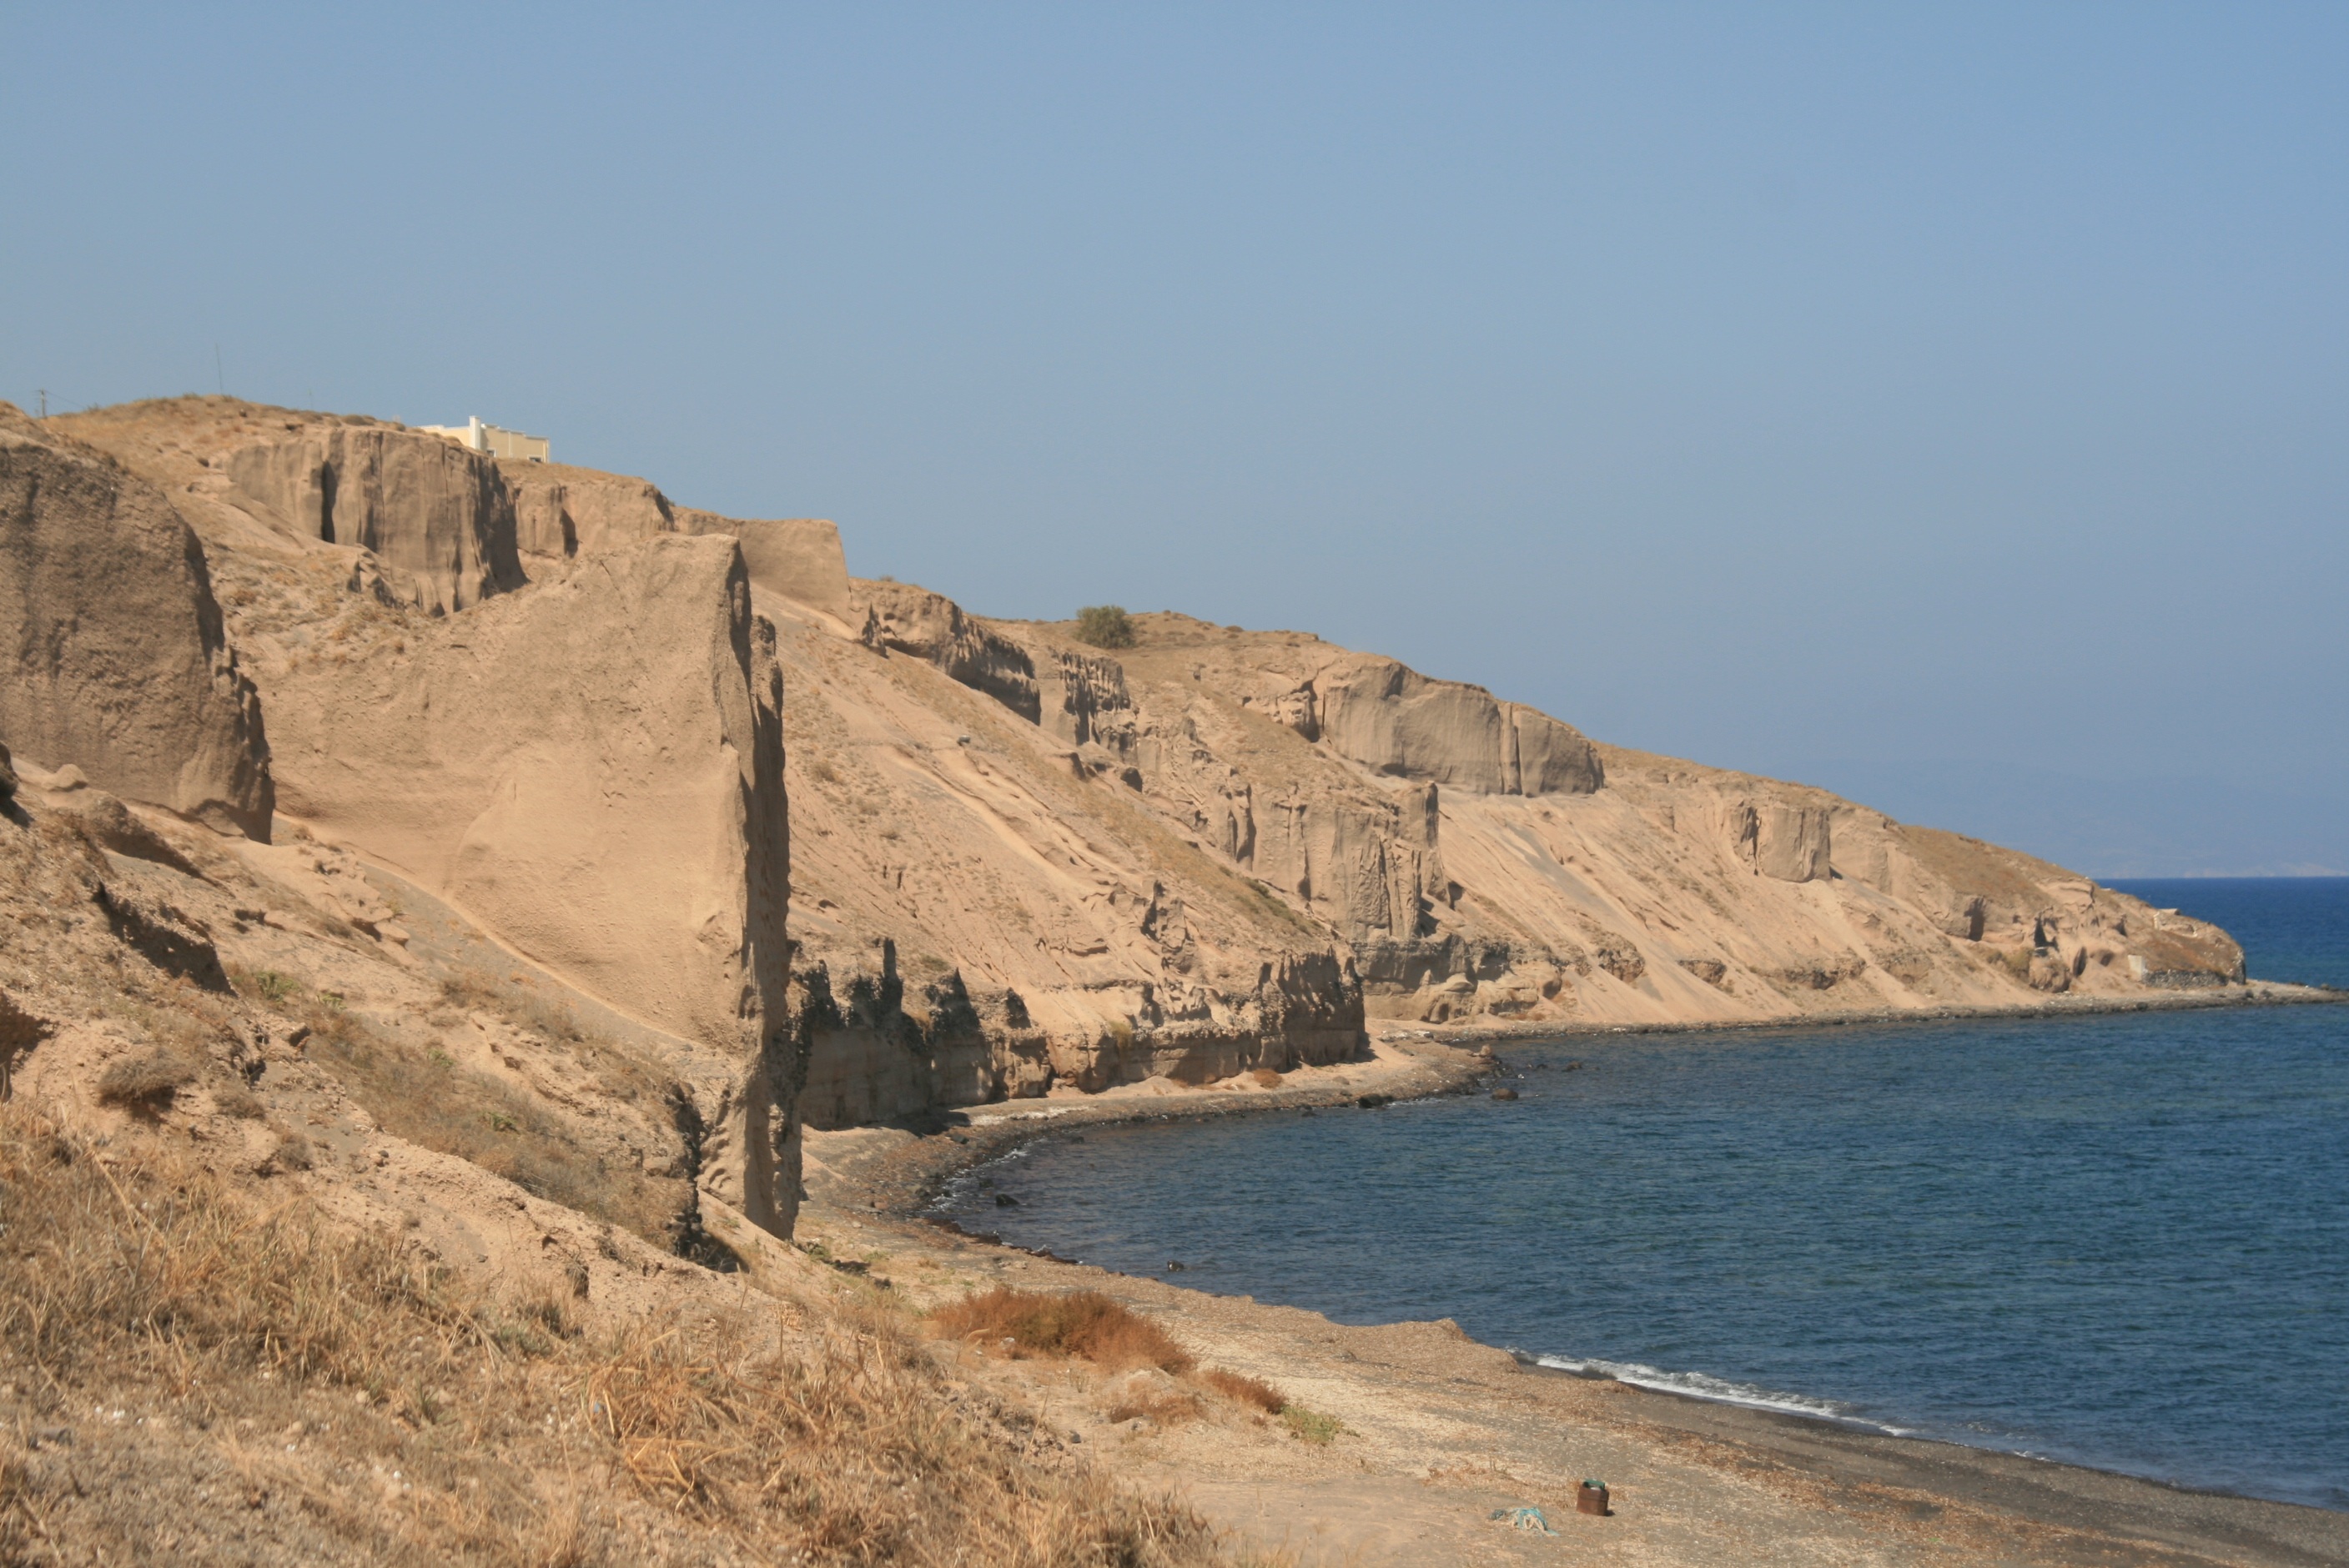
beach, landscape, sea, coast, sand, rock, formation, cliff, terrain, material, santorini, geology, badlands, landscapes, greece, cape, cyclades, wadi, the coast, landform, natural environment, geographical feature